The Monster (novella)

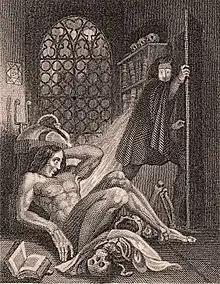
"The Monster" is sometimes compared to Mary Shelley's "Frankenstein" (1818).

"The Monster" received mixed to positive reviews from contemporary critics. Before its publication, Crane's friend Joseph Conrad wrote while responding to a partial draft: "the damned story has been haunting me ... I think it must be fine." William Dean Howells, an early champion of Crane, proclaimed the novella to be "the greatest short story ever written by an American". "The Spectator" concluded that "The Monster" alone would have cemented Crane's literary reputation; its reviewer wrote, "If Mr. Crane had never written anything else, he would have earned the right of remembrance by this story alone."